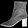
Label: Ankle boot